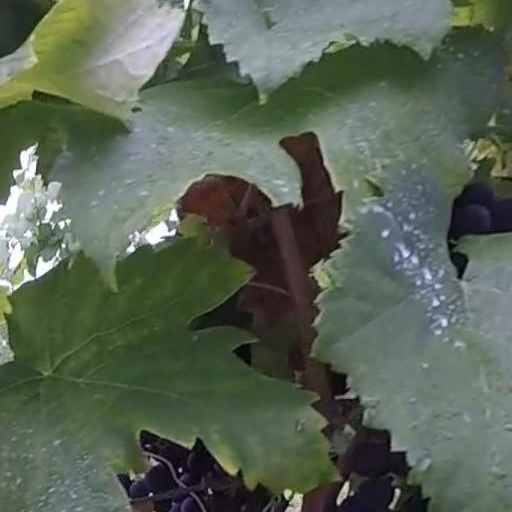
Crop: grape